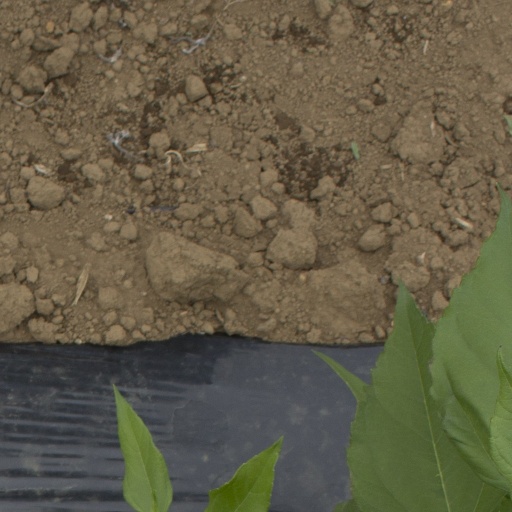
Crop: Jerusalem artichoke